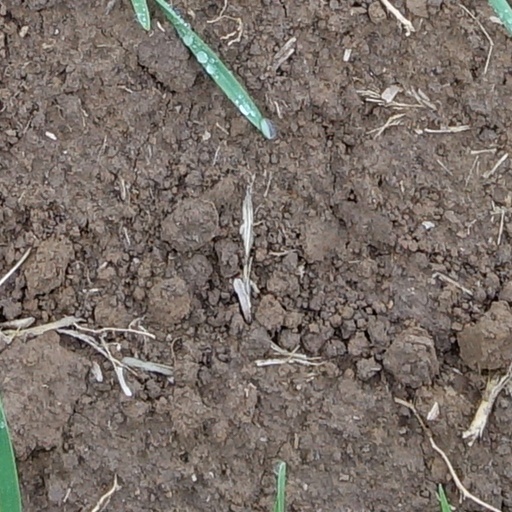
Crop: wheat